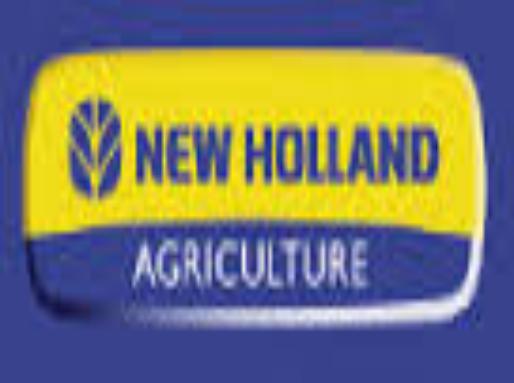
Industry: Others